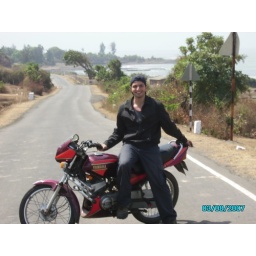
my first stop near the coast where the road runs parallel to the arabian sea!!